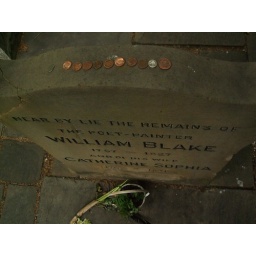
11 coins, a daffodil, ferns in a basket and a black feather